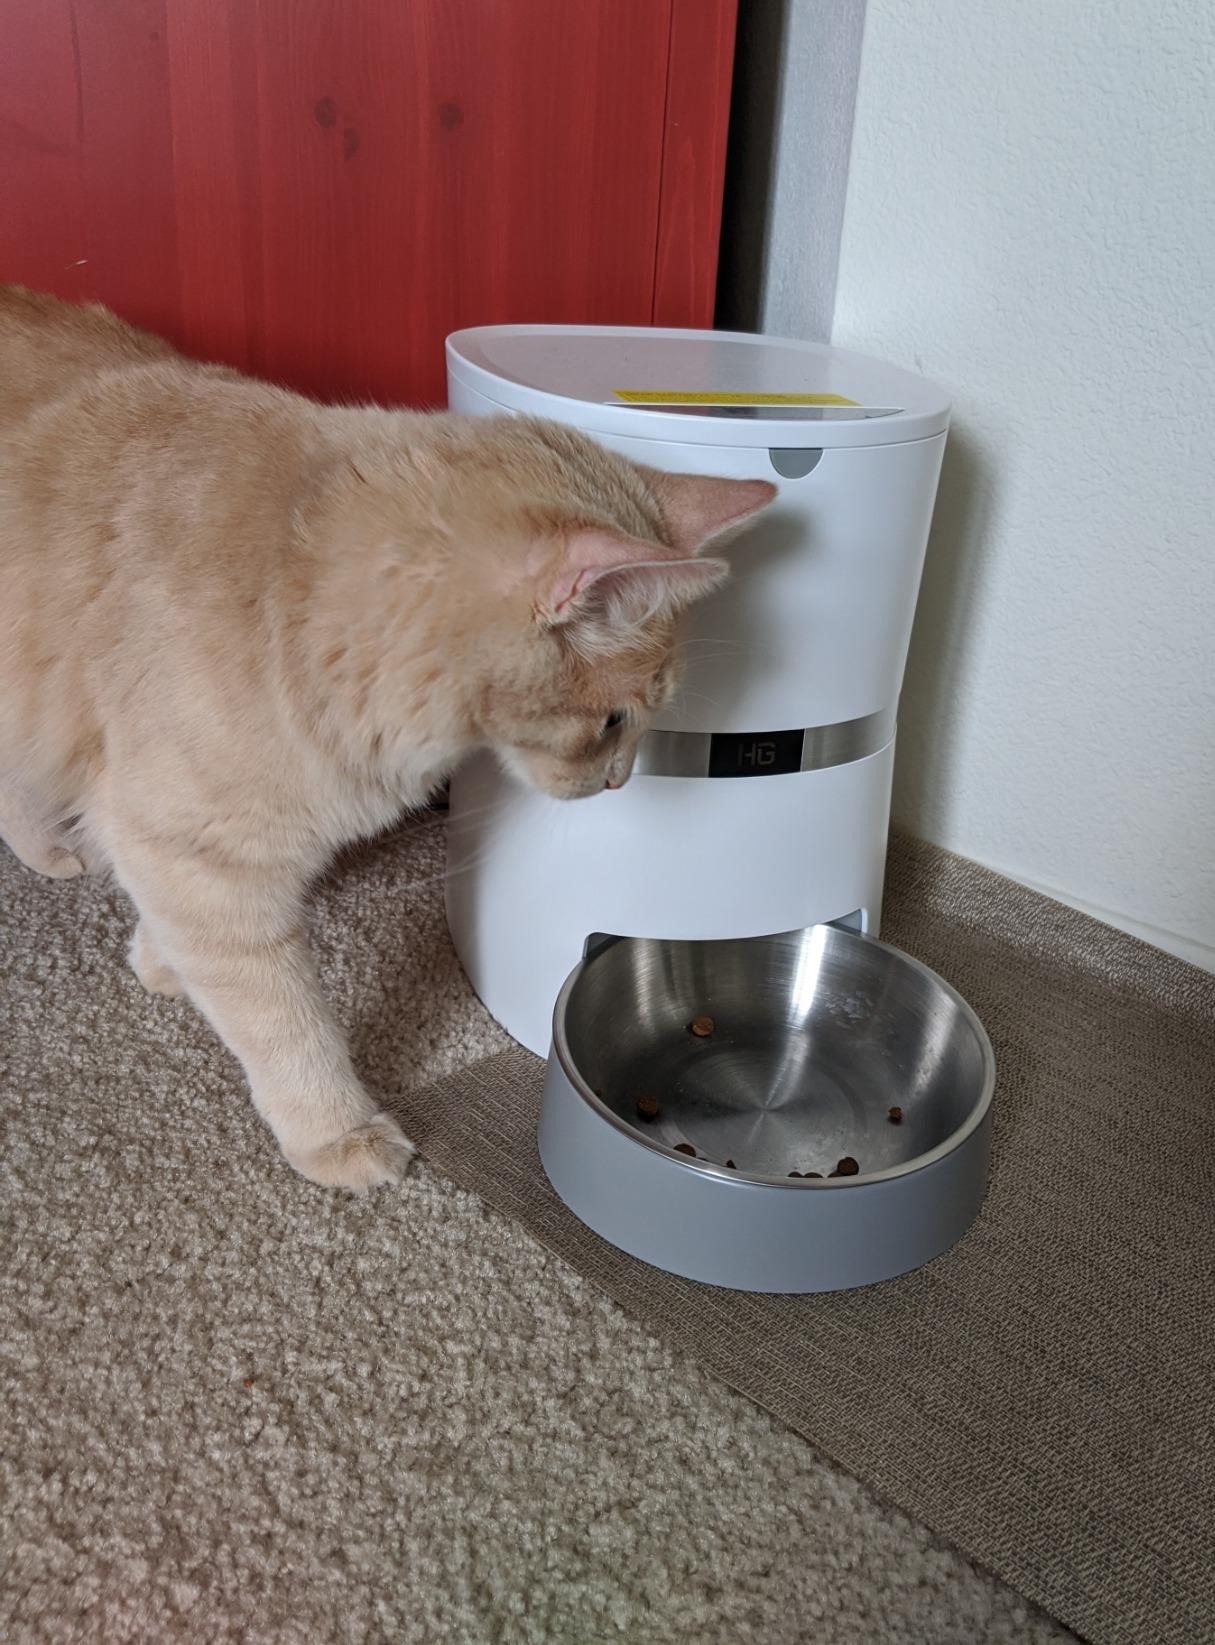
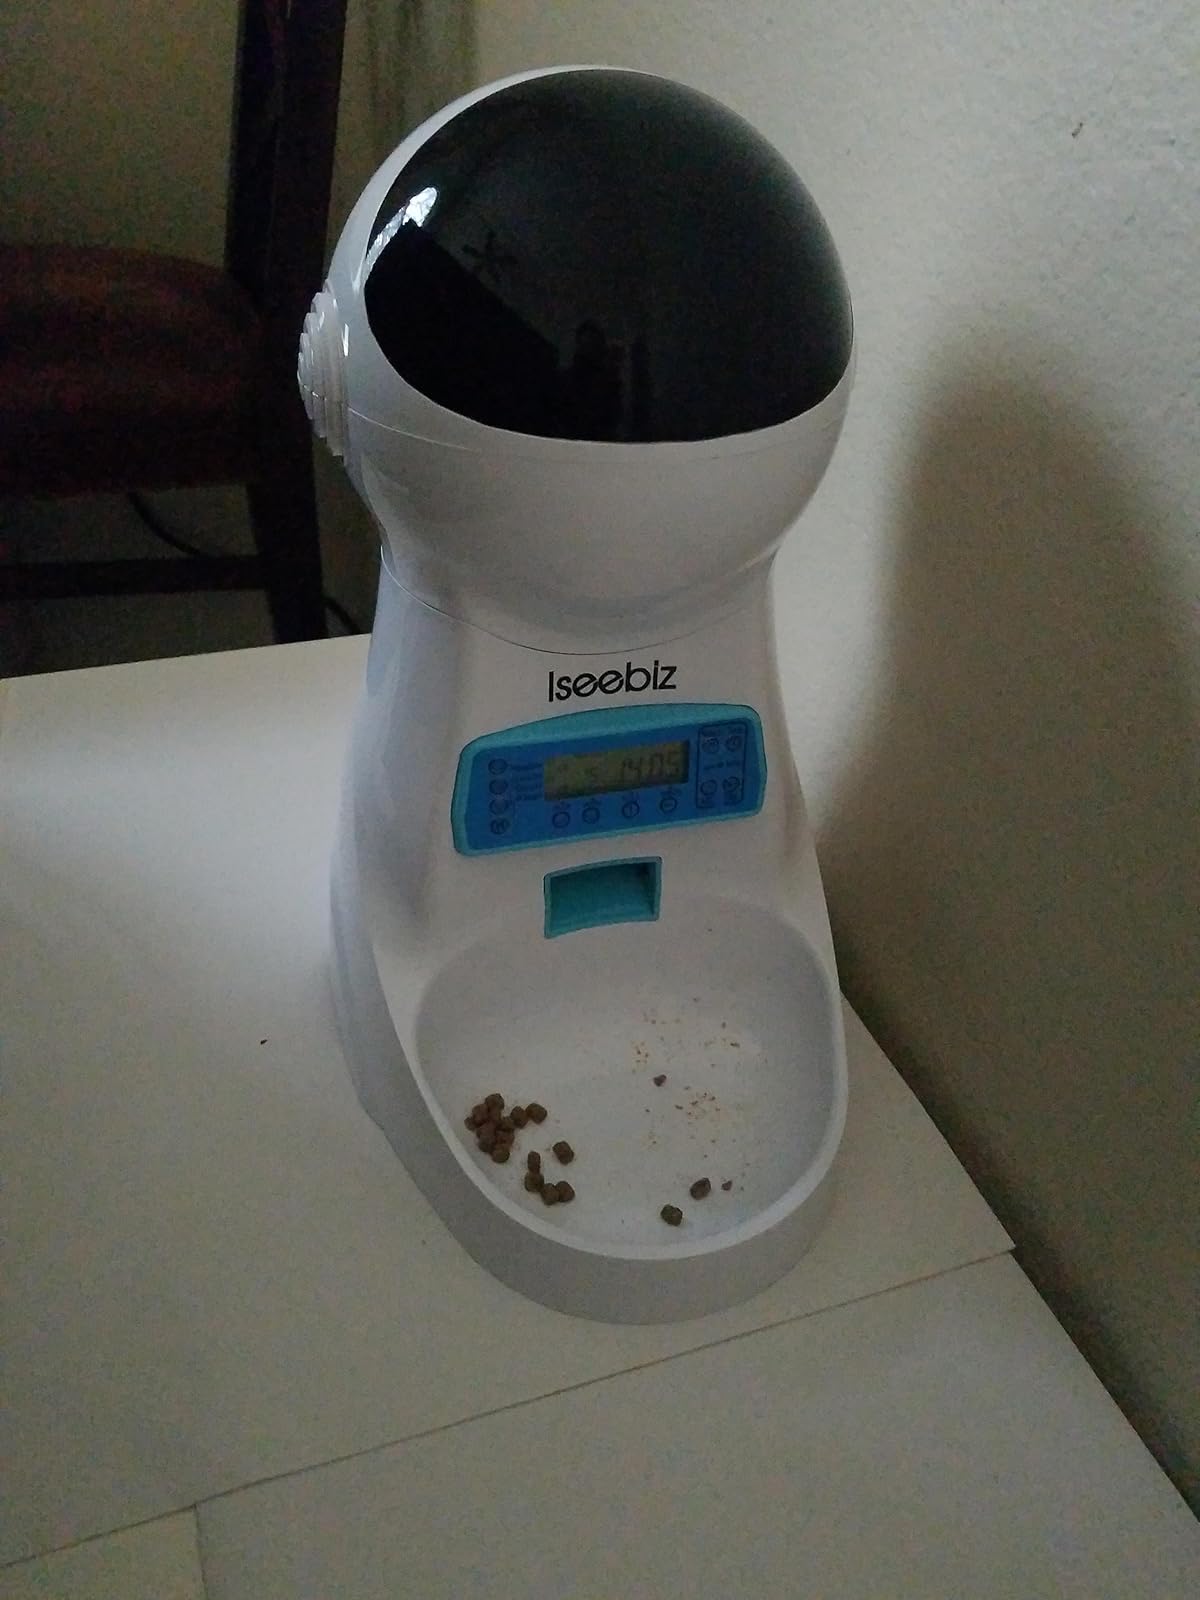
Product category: items_feeder
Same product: no